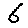
Label: 6